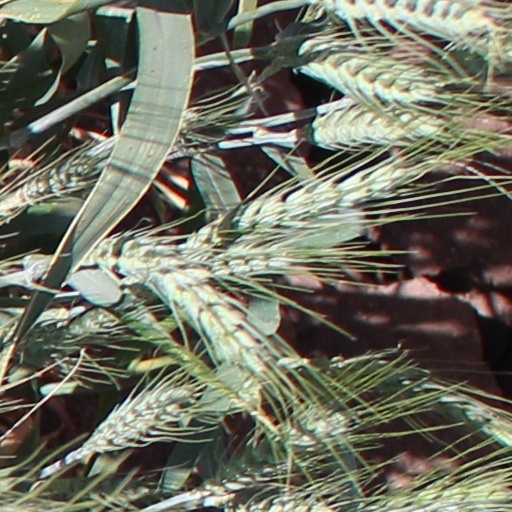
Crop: wheat